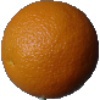
Label: Orange 1